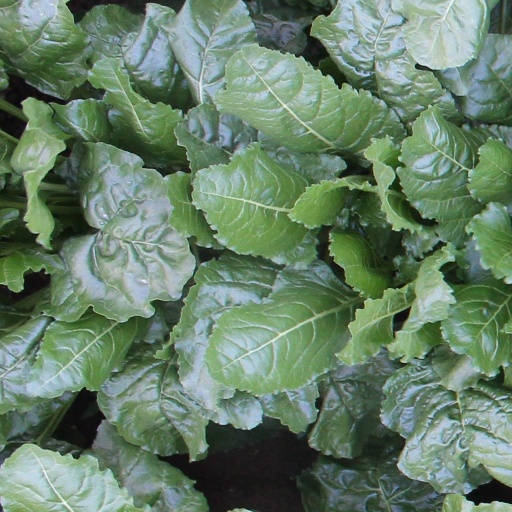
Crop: sugar beet